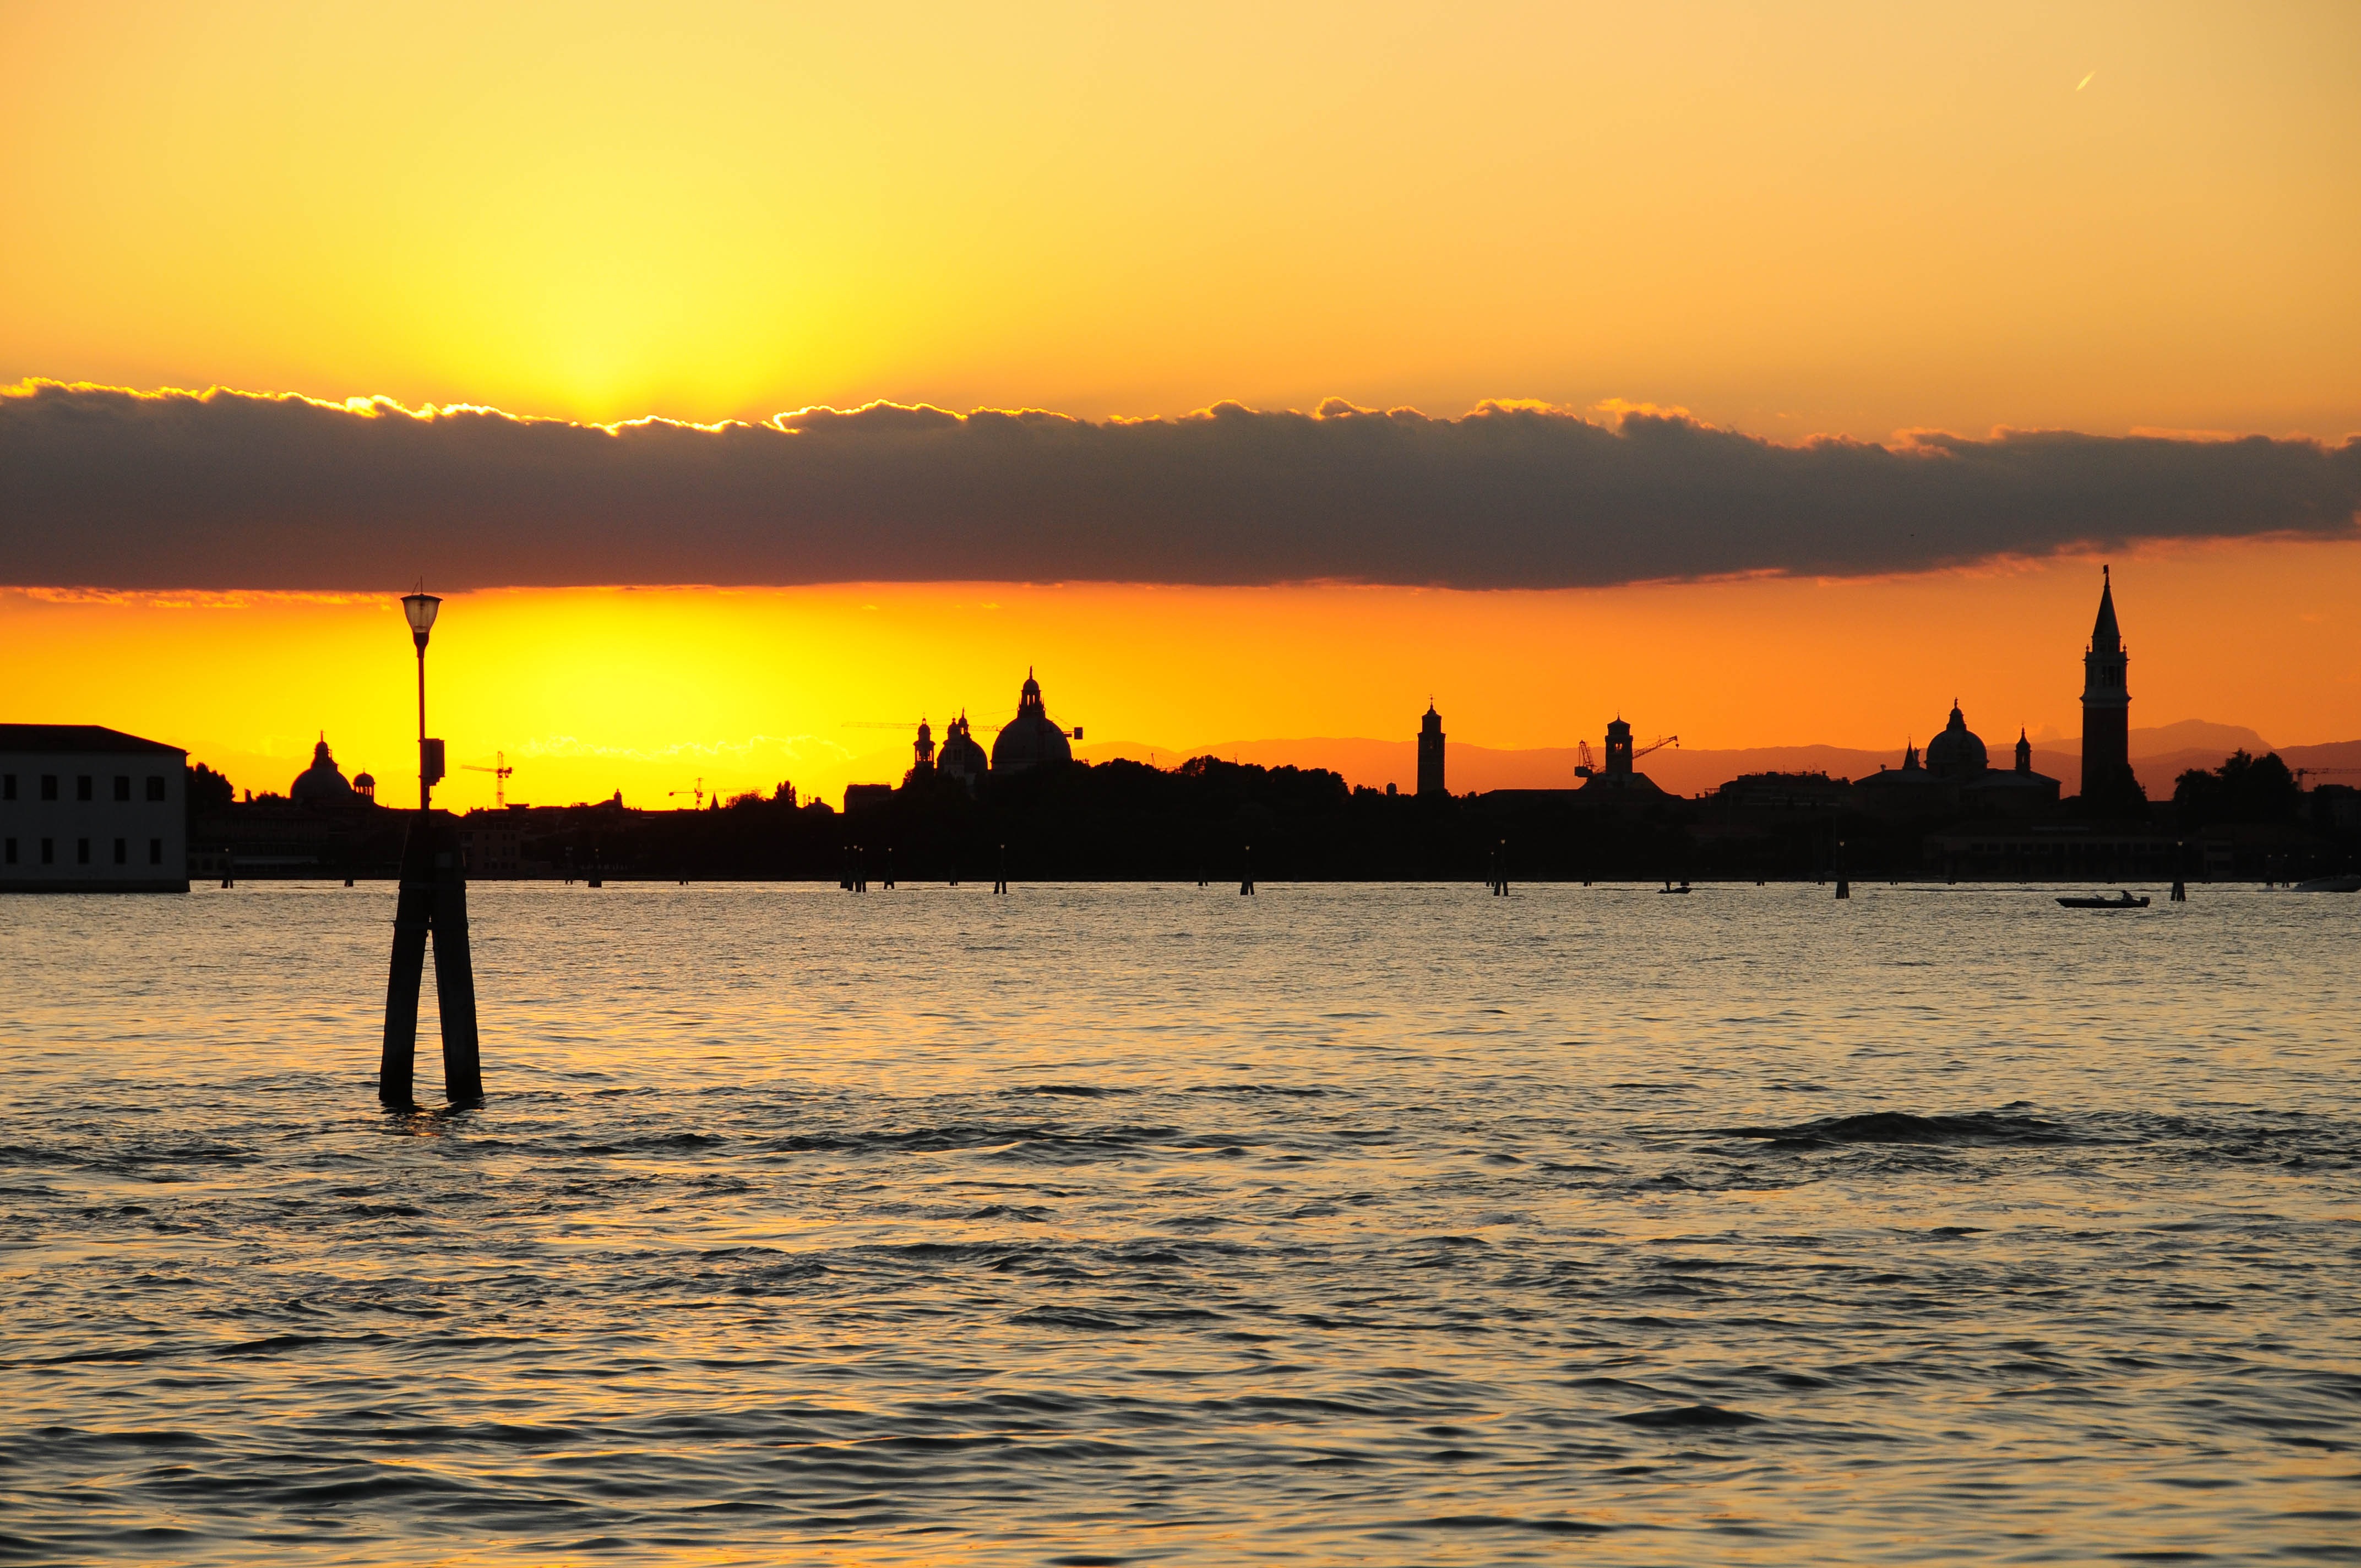
beach, landscape, sea, coast, ocean, horizon, light, architecture, sun, sunrise, sunset, street, sunlight, morning, shore, wave, old, dawn, city, urban, monument, dusk, evening, orange, red, holiday, bay, italy, venice, tourism, old building, background image, outdoors, backlight, channel, evening sun, afterglow, the light of the sun, historic buildings, urban landscape, rialto, orange sky